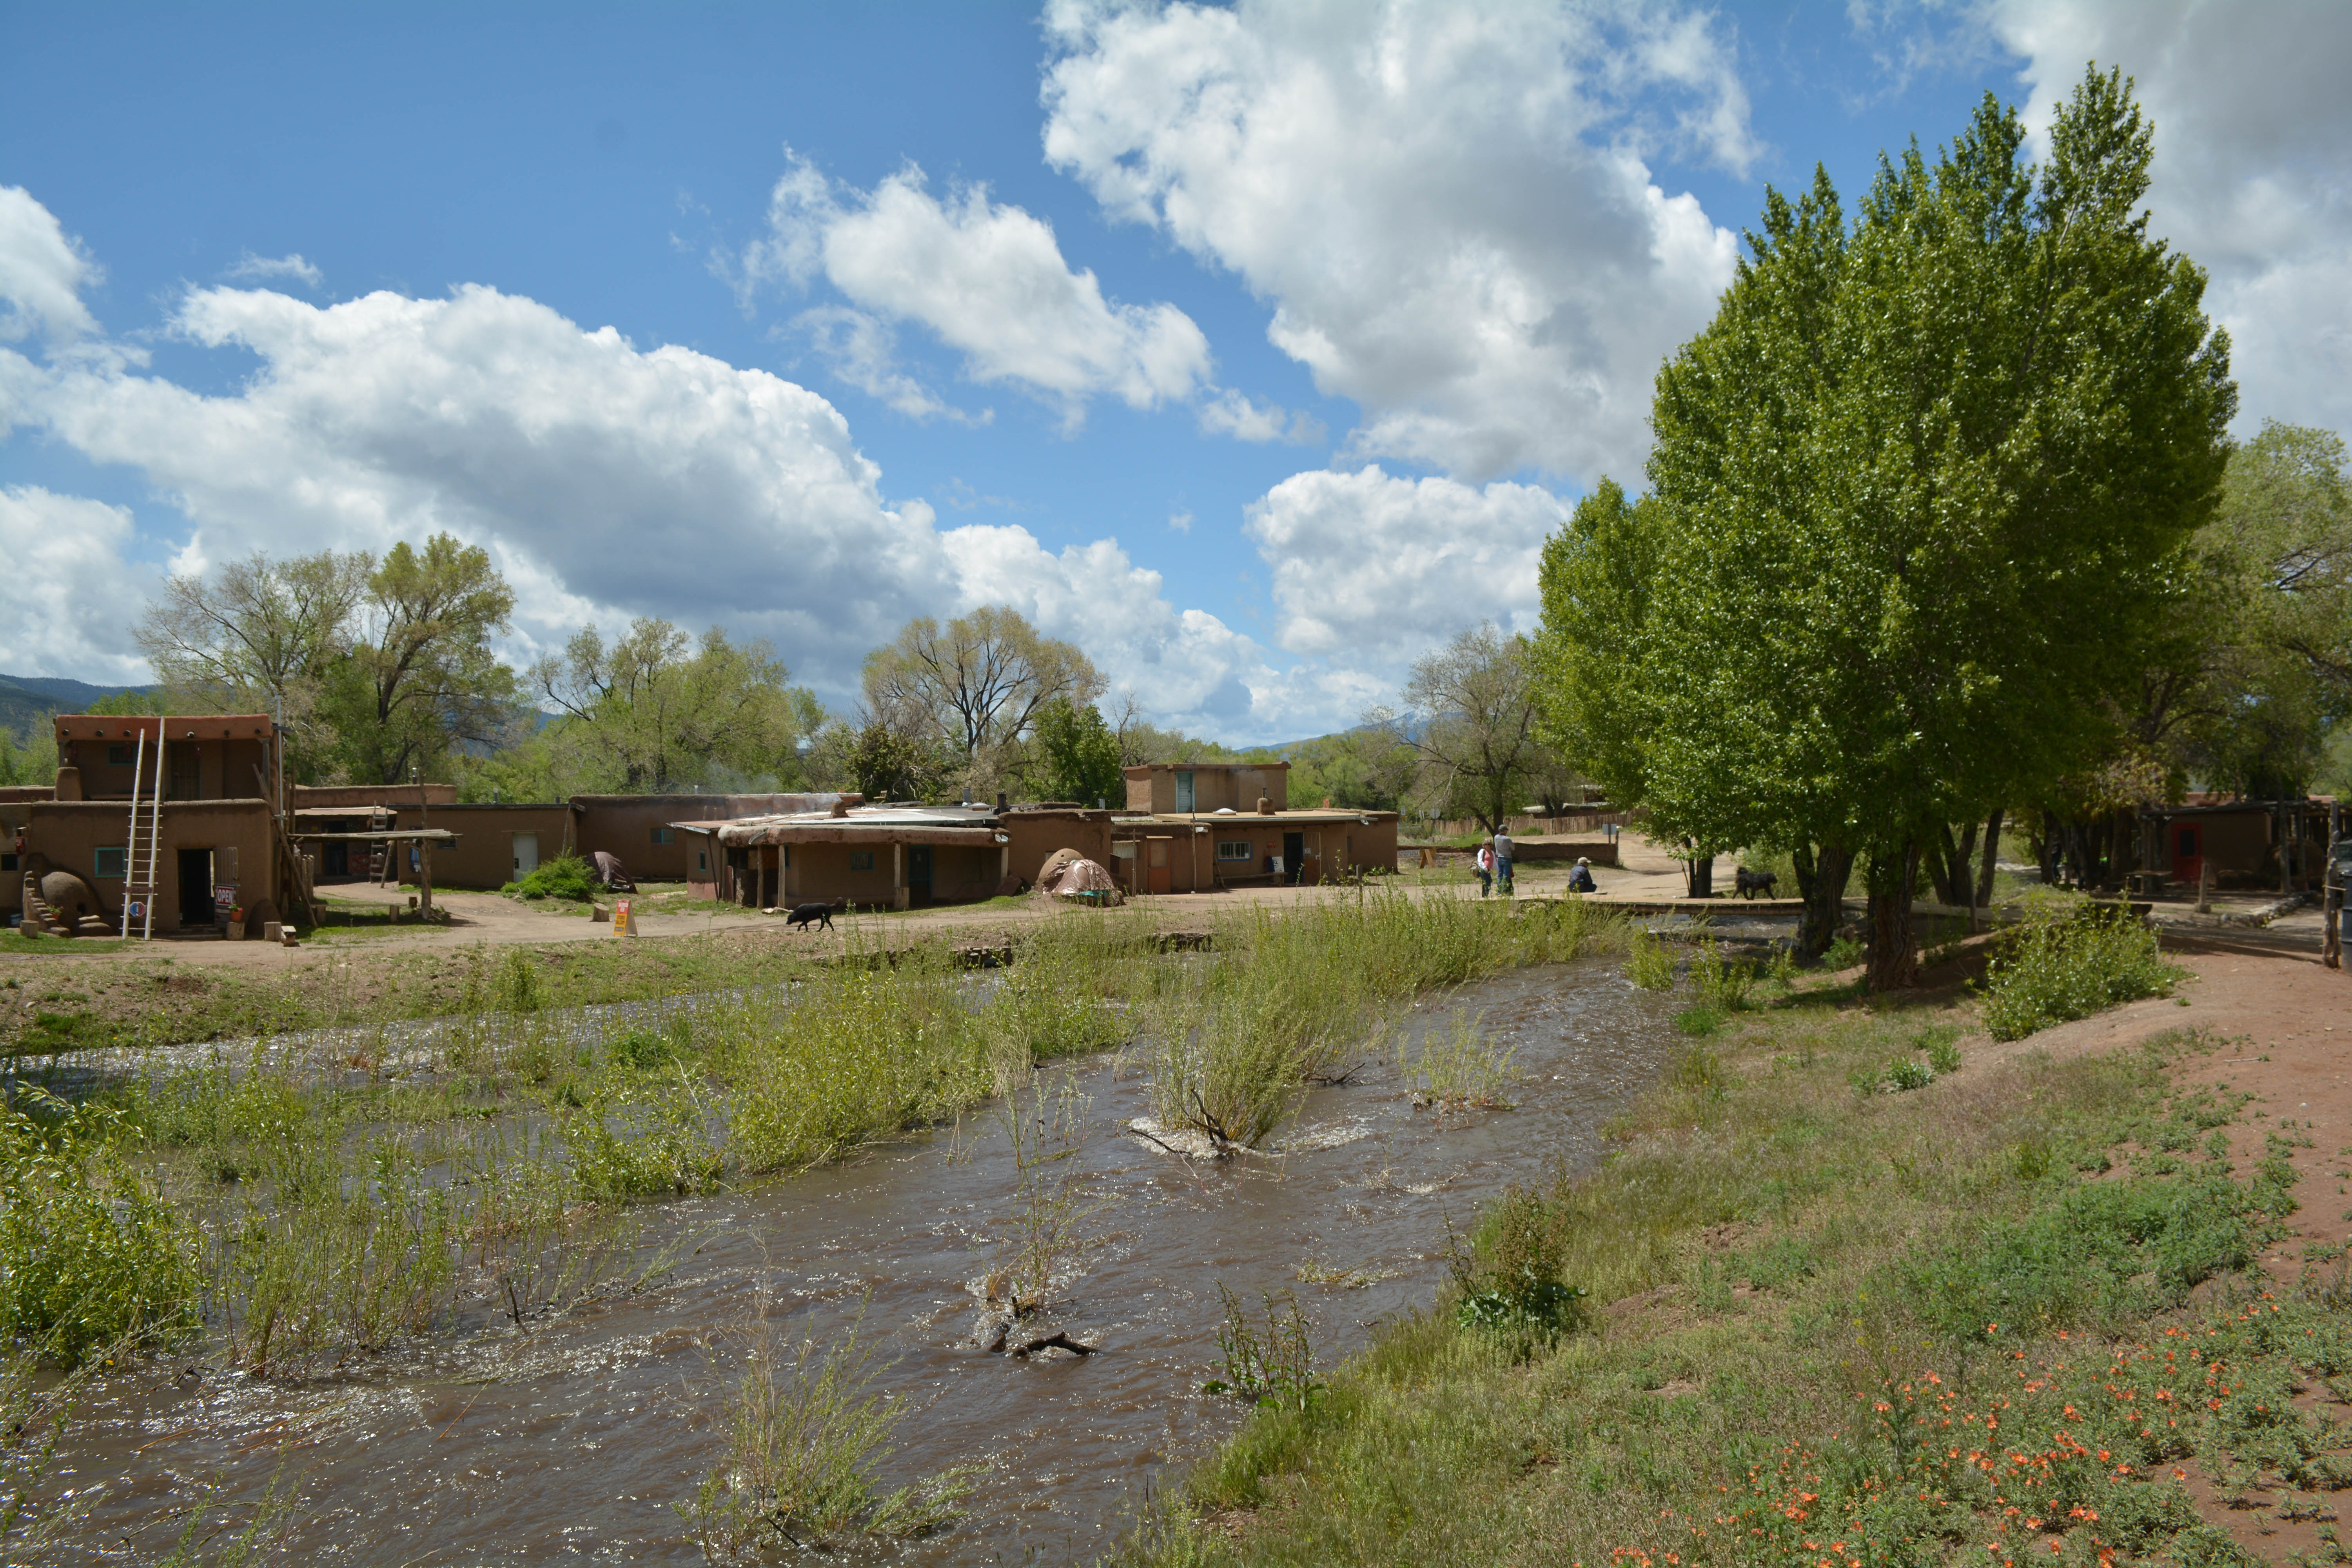
tree, farm, ranch, property, waterway, estate, santafe, truchas, northernnewmexico, pueblosantafe, rural area